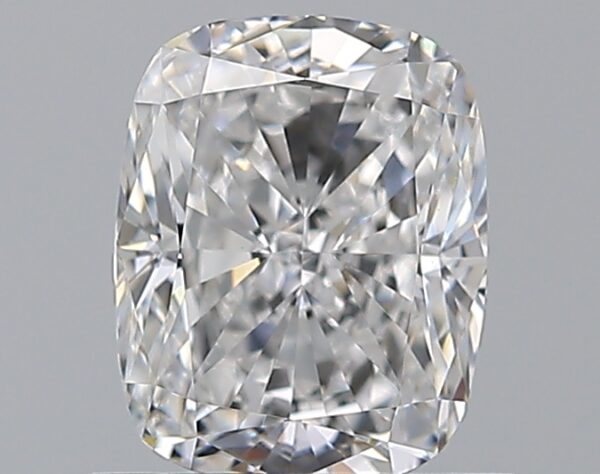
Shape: cushion
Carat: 1
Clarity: VVS1
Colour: D
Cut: VG
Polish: EX
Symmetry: VG
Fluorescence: N
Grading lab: GIA
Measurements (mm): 6.32 x 5.02 x 3.59